D. Everett Waid

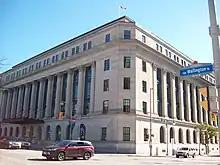
The Beaux-Arts style Wellington Building designed by Waid in 1924. It is now occupied the Canadian House of Commons in Ottawa, Ontario, Canada.

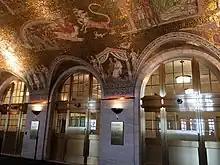
Mosaic ceiling in lobby of Wellington Building (1924)

Waid was also a consulting architect for the Empire State Building and Rockefeller Center in New York City. He also was involved with the B.F. Goodrich Company buildings in Manhattan.